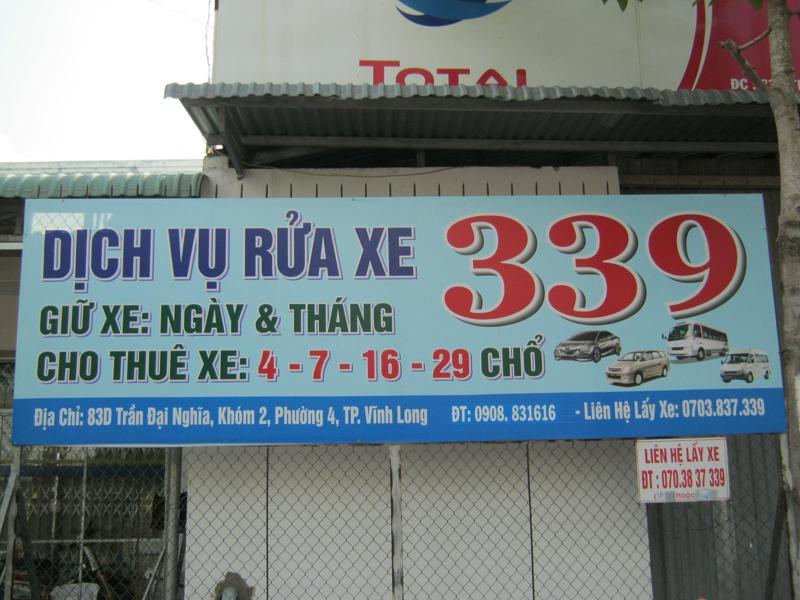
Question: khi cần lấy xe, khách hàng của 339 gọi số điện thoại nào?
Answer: khi cần lấy xe, khách hàng của 339 gọi số điện thoại 0 703 837 339